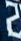
Number: 2